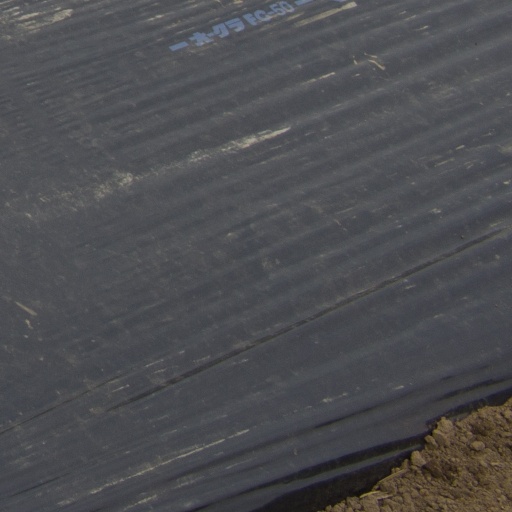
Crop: Jerusalem artichoke